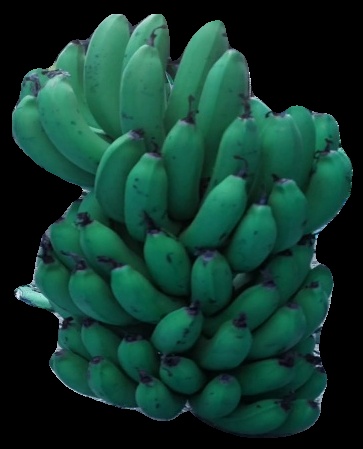
Variety: pachbale
Grade: grade2